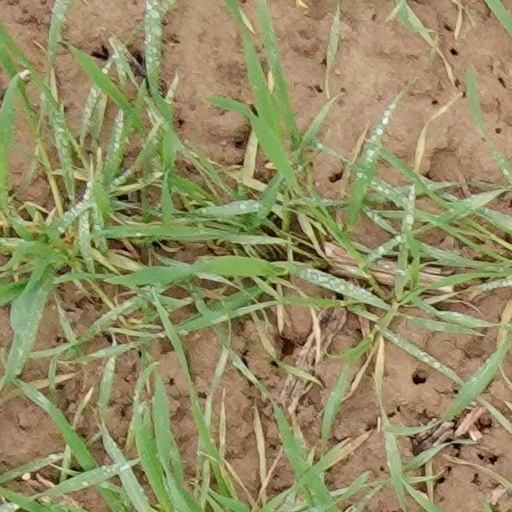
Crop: wheat